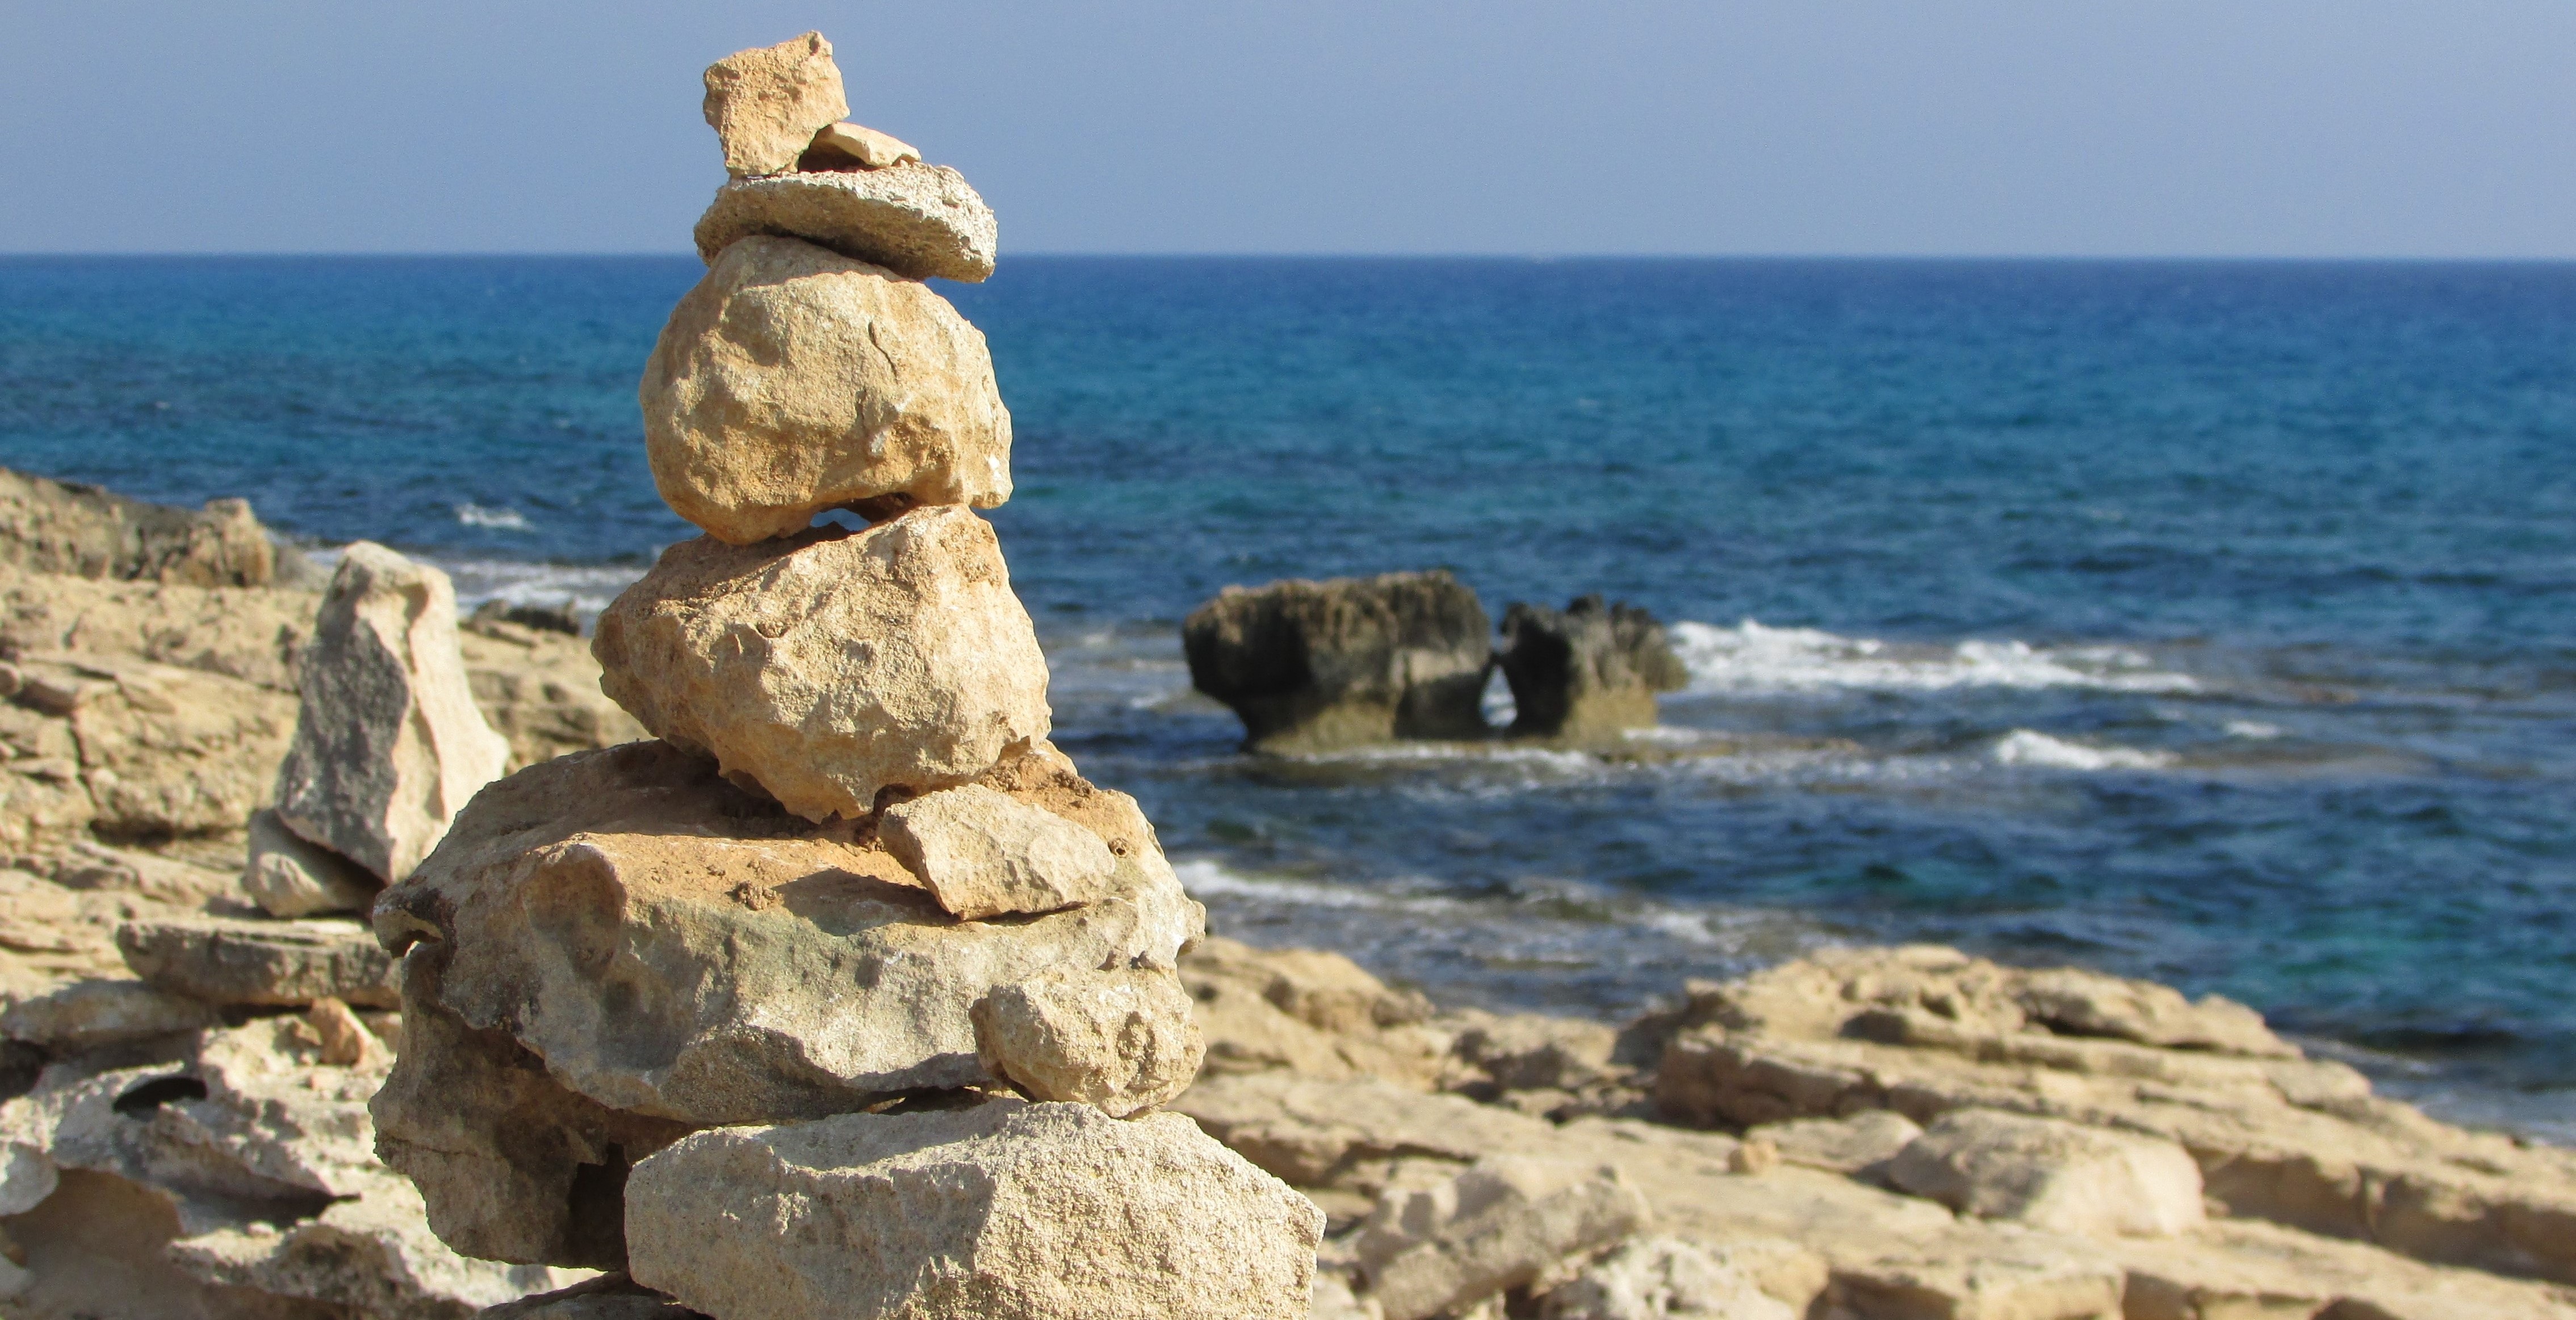
sea, coast, rock, hiking, trail, shore, monument, cliff, terrain, national park, sculpture, stones, cavo greko, path sign, nature trail, cyprus, cape